Saint Luke Drawing the Virgin

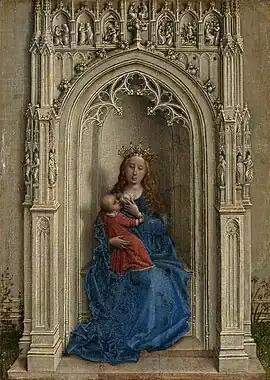
Van der Weyden's small "Virgin and Child Enthroned", c. 1430–1432. Museo Thyssen-Bornemisza

What biographical details are available place the artist as a devout Catholic, deeply influenced by mystical and devotional texts, familiar with 12th and 13th century female theologians such as Mechthild of Magdeburg and Hildegard of Bingen. They believed that contemplating devotional images whilst meditating might lead to a vision or a state of ecstasy. It is possible from these teachings that van der Weyden developed a set of devotional motifs such as "The Magdalen Reading". The importance of St Luke in Christian art is underscored in "St Luke Painting the Virgin", while affirming "the role of art within the context of meditation and contemplation".